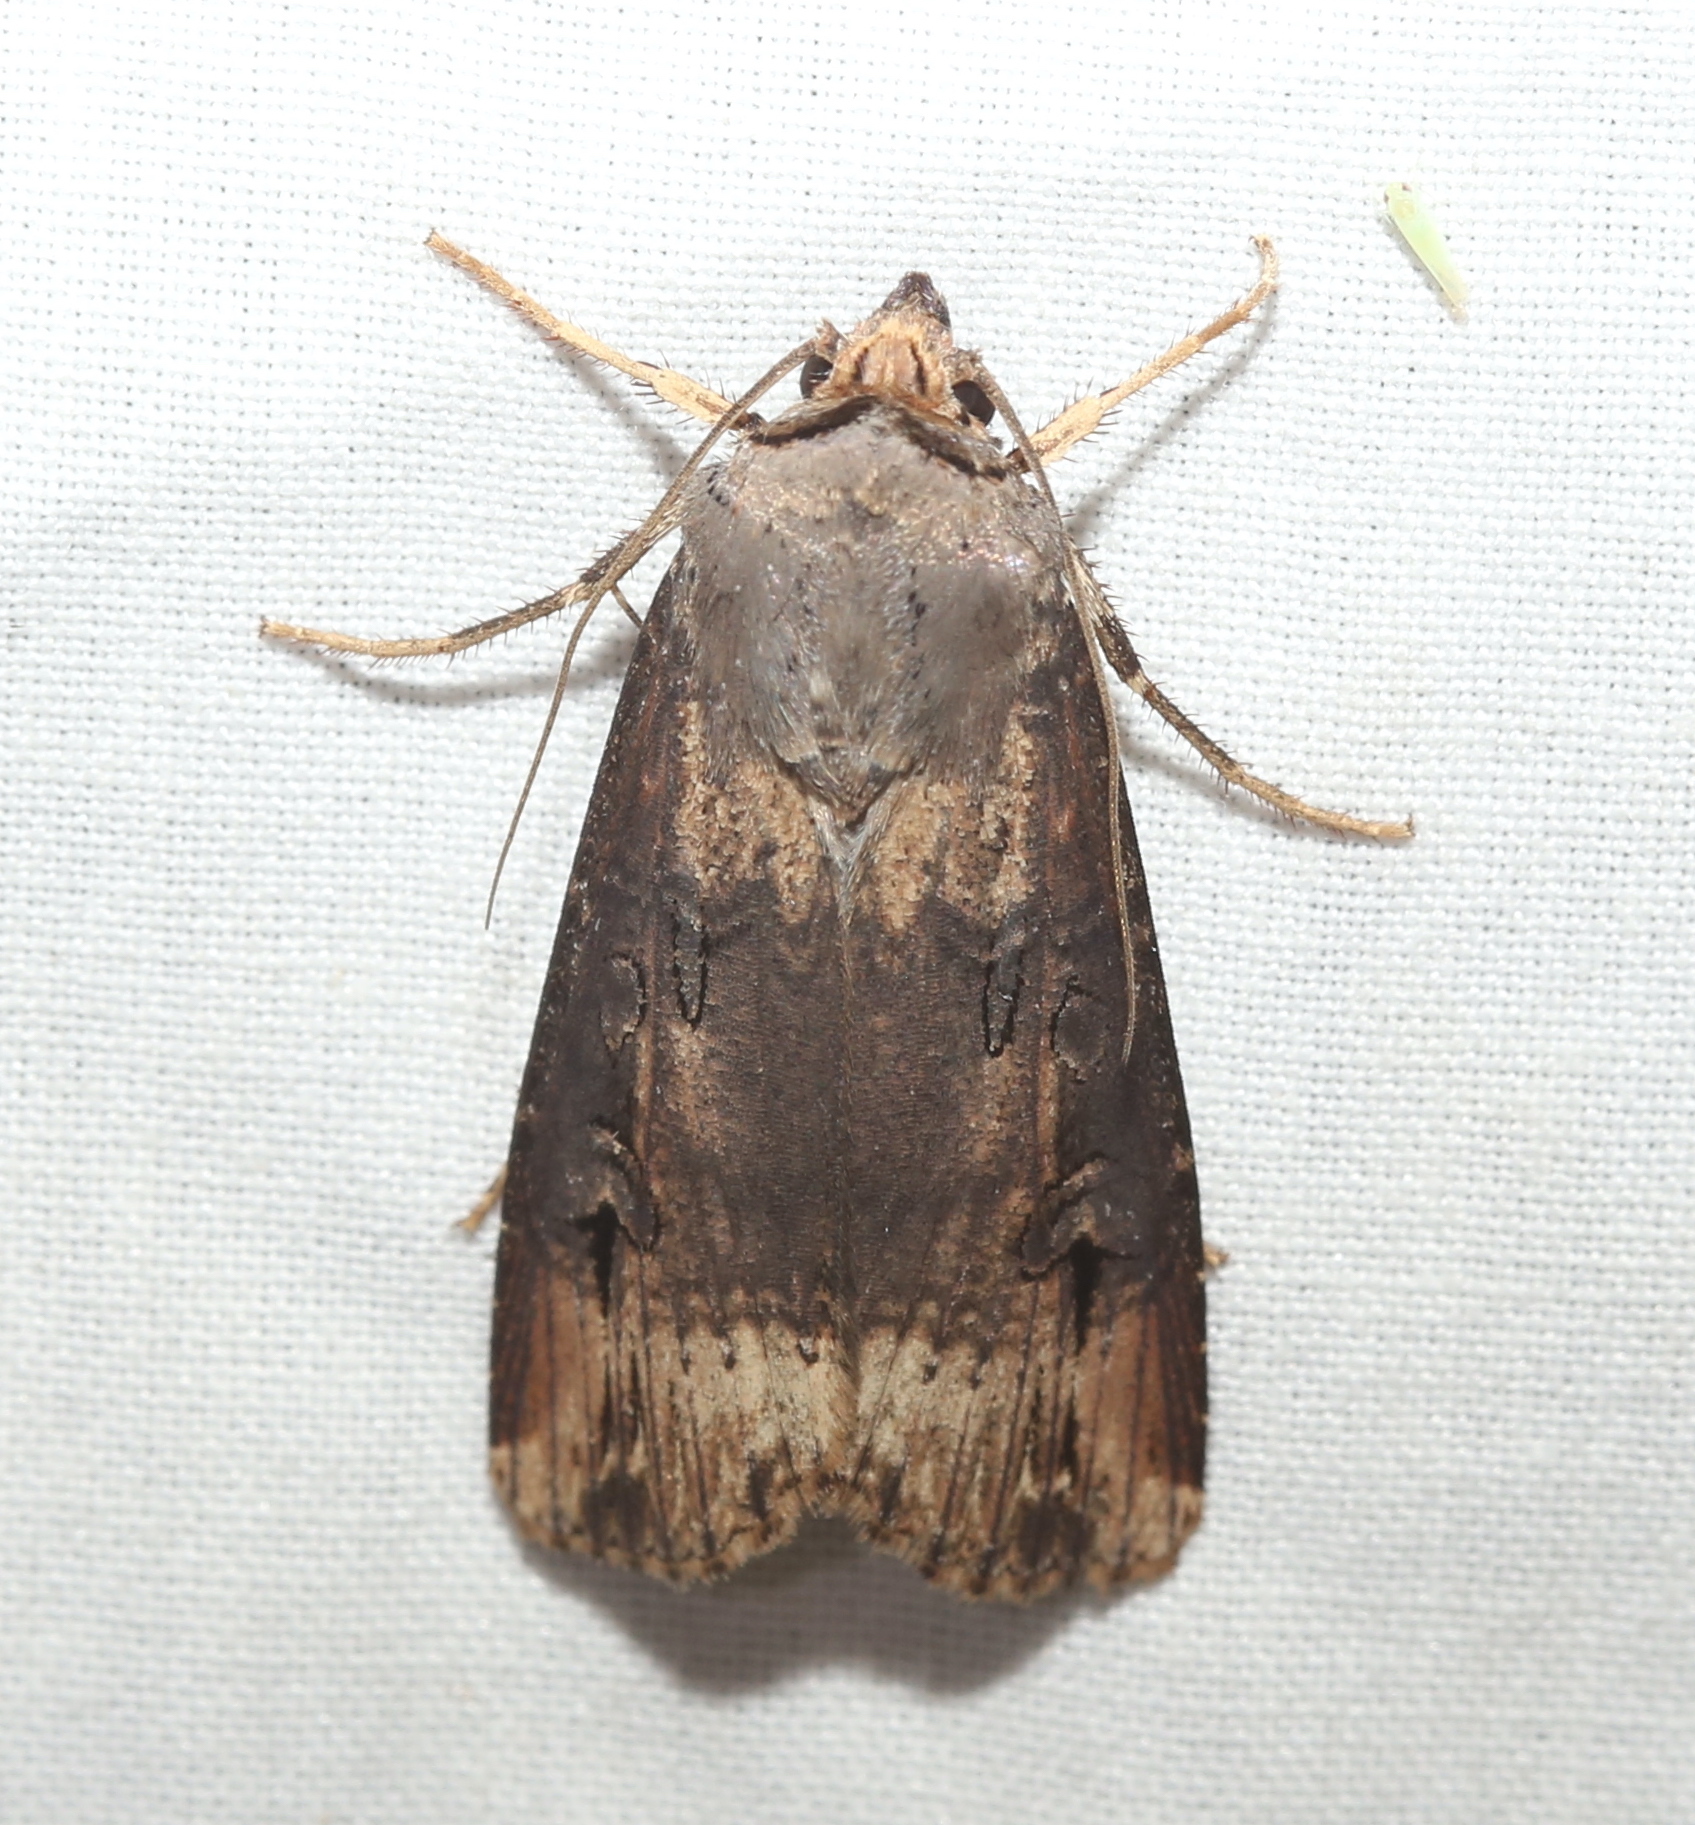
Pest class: cutworms